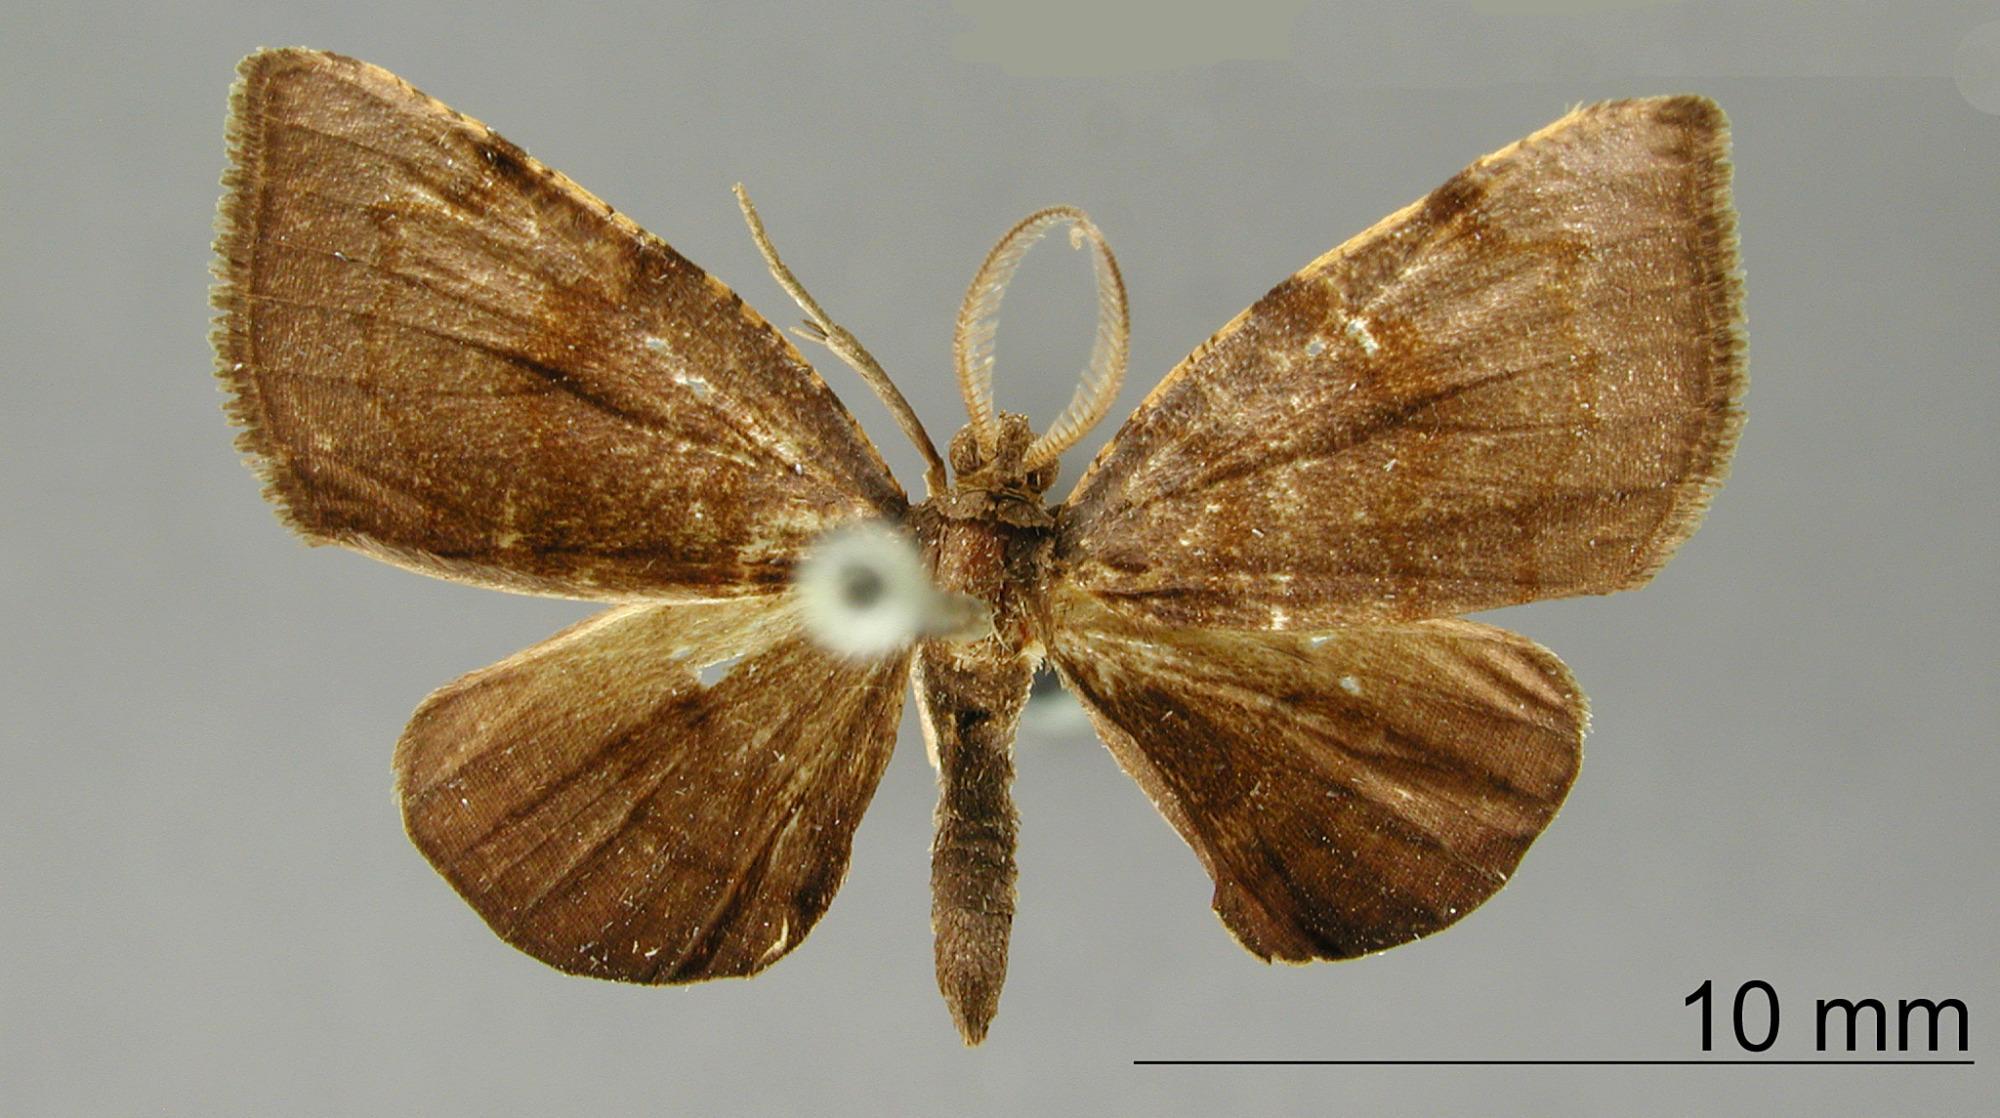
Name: Narragodes laevis
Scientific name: Narragodes laevis Warren, 1906
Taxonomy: Animalia, Arthropoda, Insecta, Lepidoptera, Geometridae, Ennominae
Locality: Peru